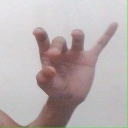
अक्षर: ओ